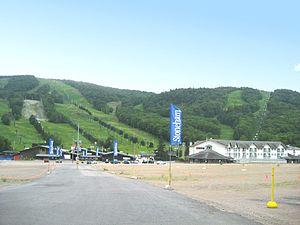
Station touristique de Stoneham (Stoneham-et-Tewkesbury)
Stoneham-et-Tewkesbury est une municipalité de cantons unis de la province de Québec située dans la municipalité régionale de comté de La Jacques-Cartier, région administrative de la Capitale-Nationale. Elle est située à la porte de la réserve faunique des Laurentides et sur la route qui relie Québec à la région du Saguenay–Lac-Saint-Jean.